Answer in natural language. Which point is closer to the camera taking this photo, point B  or point C? Choose between the following options: C or B
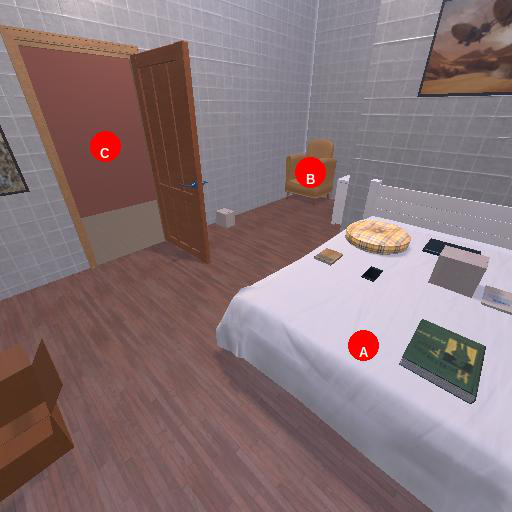
<answer>C</answer>